Gojira (band)

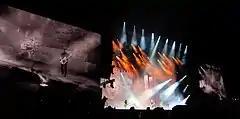
Gojira headlining Hellfest during the 2022 Fortitude Tour

The band played a handful of dates in Europe for several festivals, ending "L'Enfant Sauvage"s tour cycle. On 5 July 2015, Patricia Rosa Duplantier died of cancer; Gojira concerts were canceled, and the recording of "Magma" was greatly affected. The band again toured worldwide, commencing at Musilac Music Festival in Aix-les-Bains on 10 July, and was billed beneath Korn at the Rock Off Festival in Istanbul on 1 August. On 28 August, Mario Duplantier announced before Gojira's concert in Dublin that recording had resumed and was almost completed. The band played at Brazil's Rock in Rio festival, one of the world's largest music festivals, on 19 September and closed their set with "The Gift of Guilt". From mid-September to mid-October, their tour visited Canada, Mexico, Argentina, and the Santiago Gets Louder Festival in Chile. Gojira went to Japan as the supporting act for Slayer in Osaka and Tokyo in October 2015, followed by a performance at the Loud Park Festival at Saitama Super Arena before returning to Israel shortly afterwards.